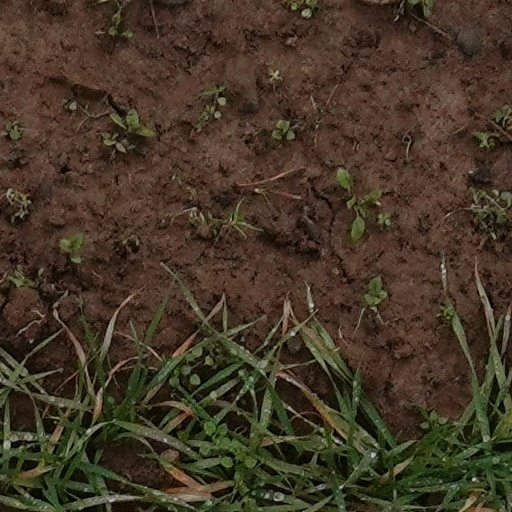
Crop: wheat